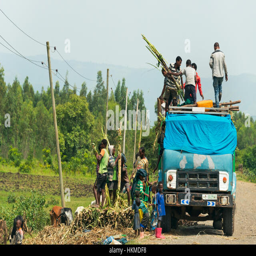
loading harvested sugarcane onto the truck